Dabangg 2

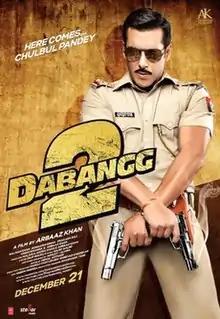
Theatrical release poster

Dabangg 2 is a 2012 Indian Hindi-language action comedy film directed and produced by Arbaaz Khan under Arbaaz Khan Productions. It is a sequel to "Dabangg" (2010), and the second installment of the "Dabangg" series. Salman Khan, Sonakshi Sinha, Arbaaz Khan, Mahie Gill and Vinod Khanna reprise their roles, while Prakash Raj, Nikitin Dheer, Pankaj Tripathi, Manoj Pahwa and Deepak Dobriyal appear in supporting roles.